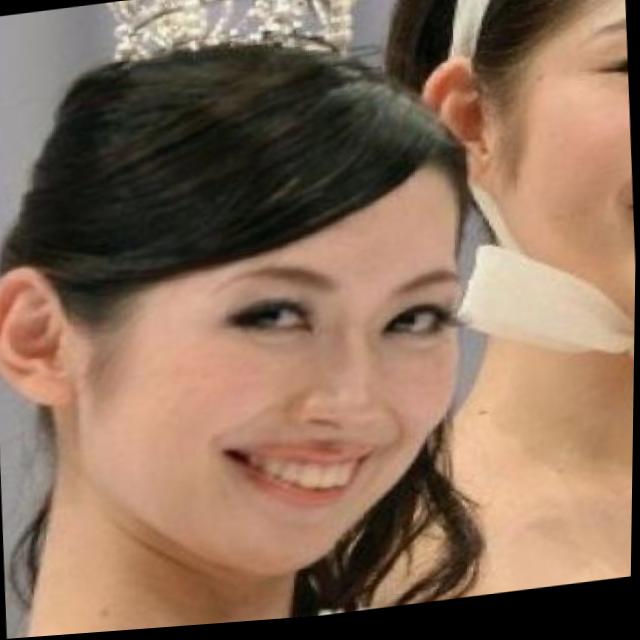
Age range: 21-44